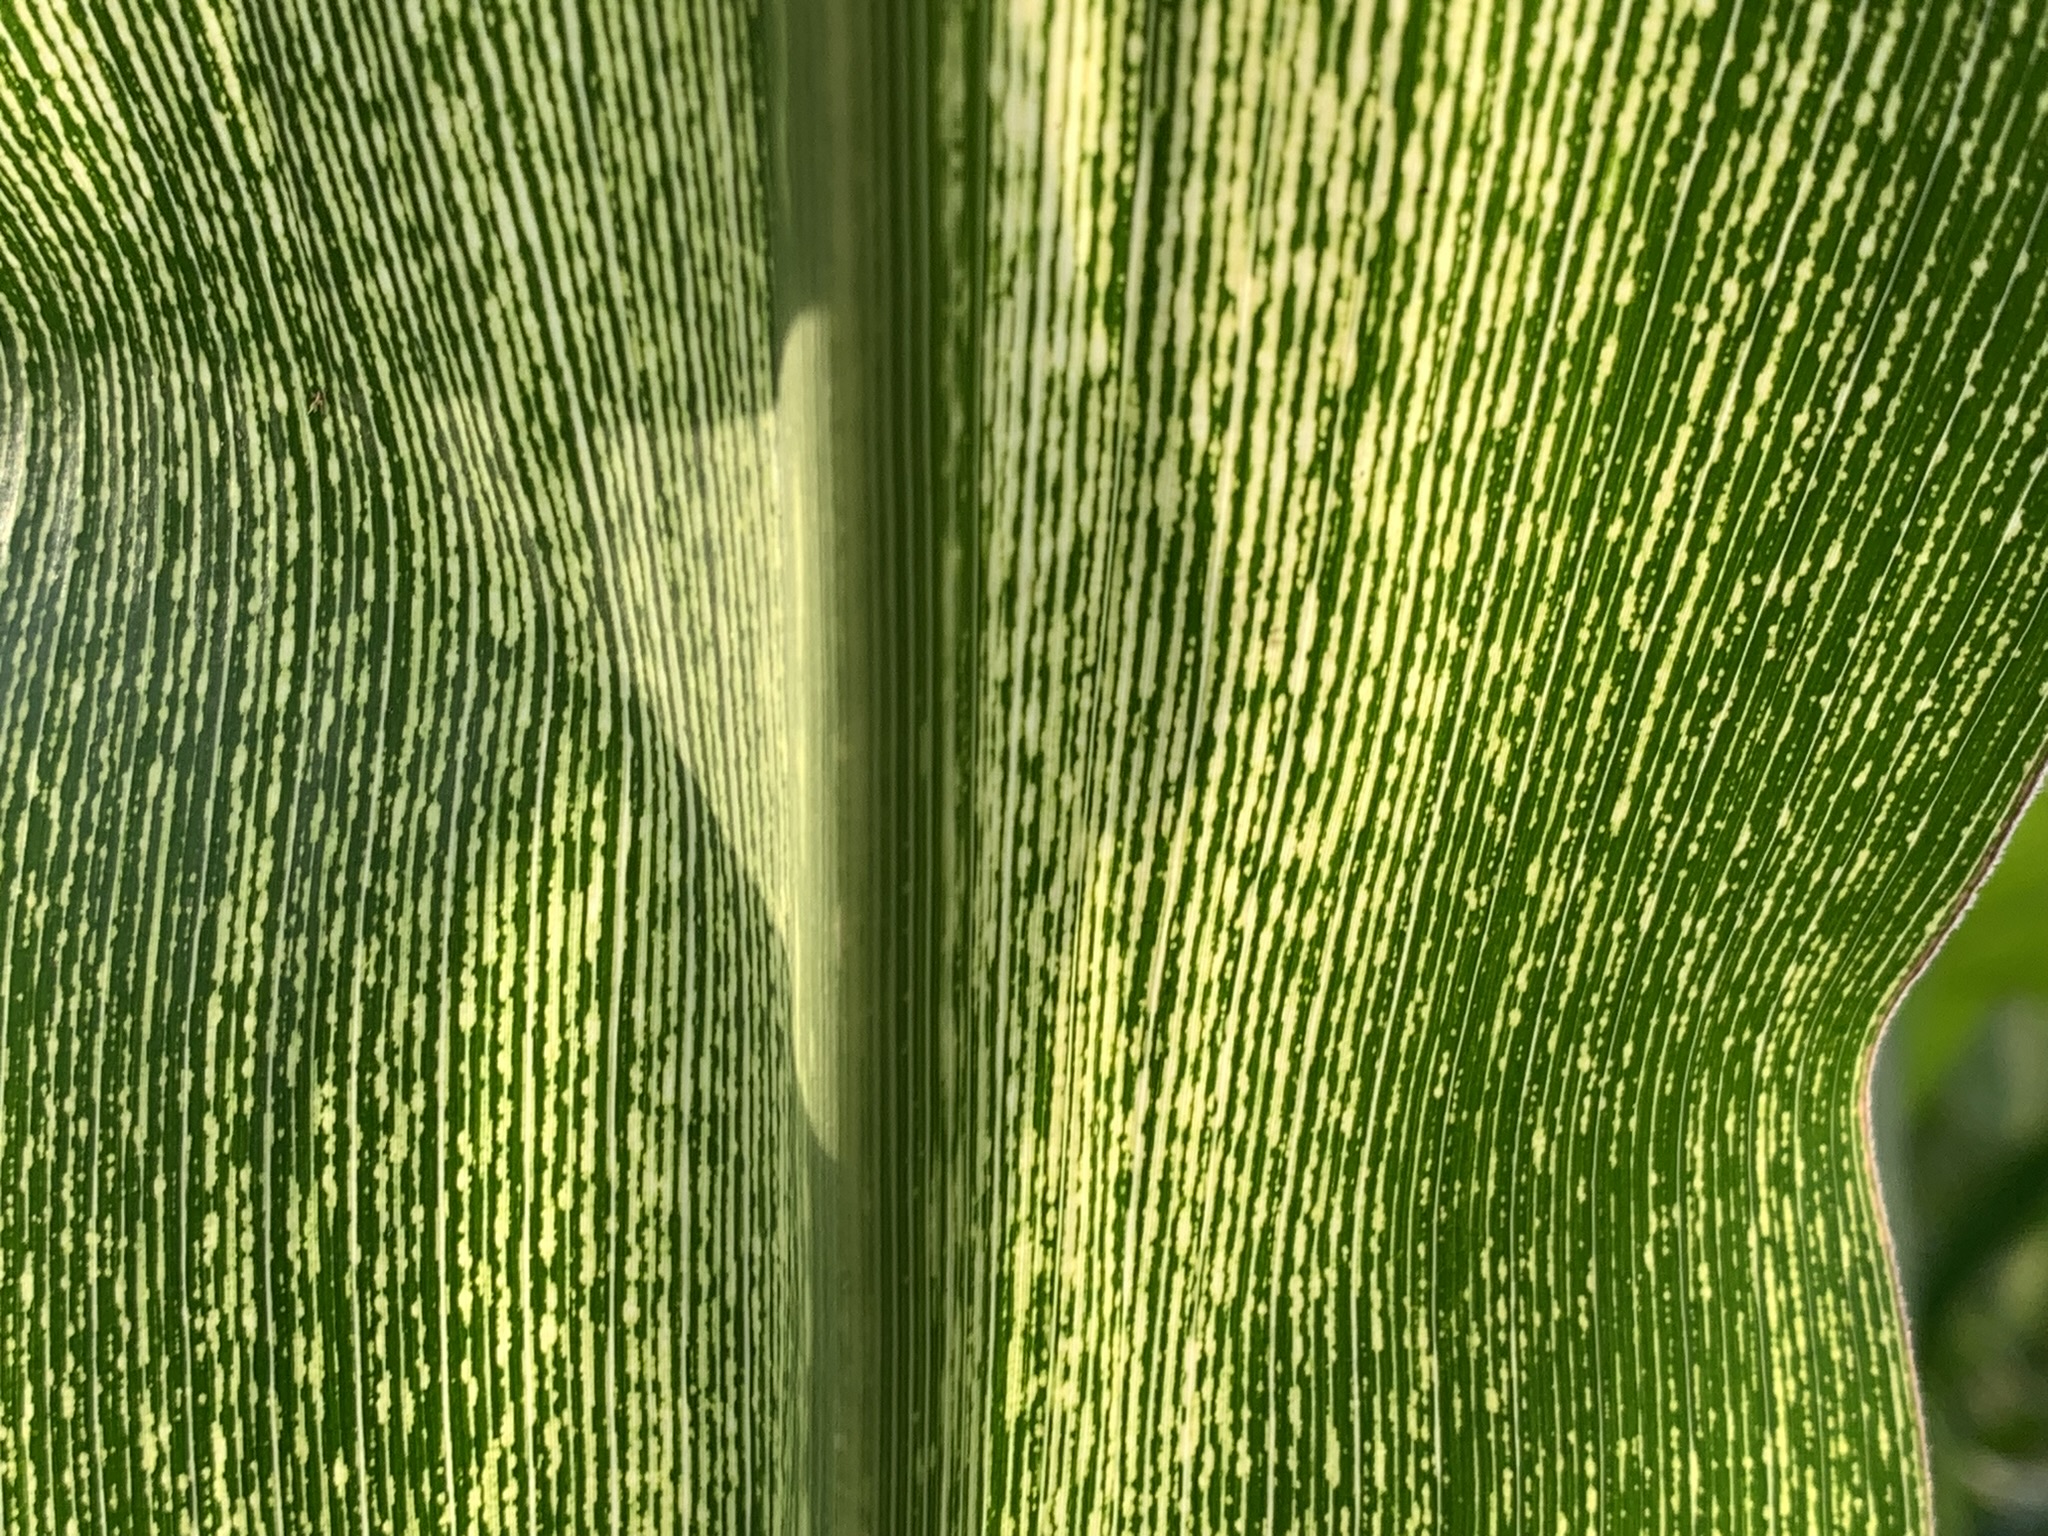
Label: MSV